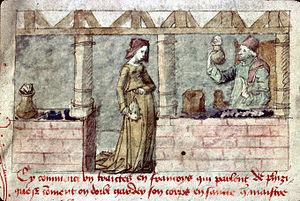
Le régime du corps. Besançon - BM - ms. 0463 (f. 001)
Les métiers du Moyen Âge nous sont connus par quelques textes, dont le Livre des métiers d'Étienne Boileau, et des ordonnances royales.
Les apothicaires et apothicairesses étaient les précurseurs des pharmaciens. Ils préparaient et vendaient des breuvages et des médicaments pour les malades.